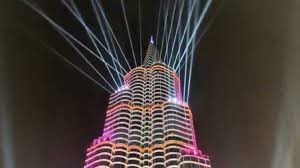
Landmark: Burj Khalifa